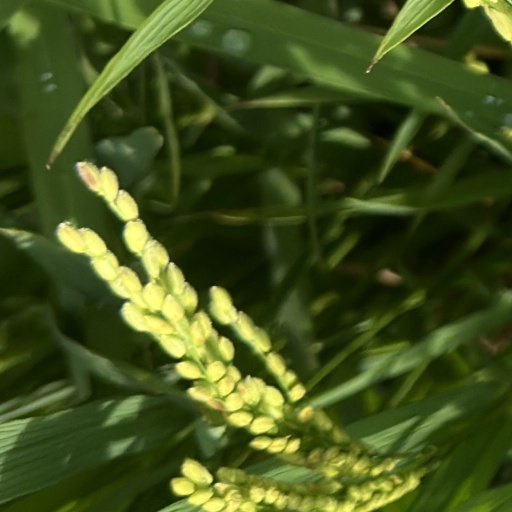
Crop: rice